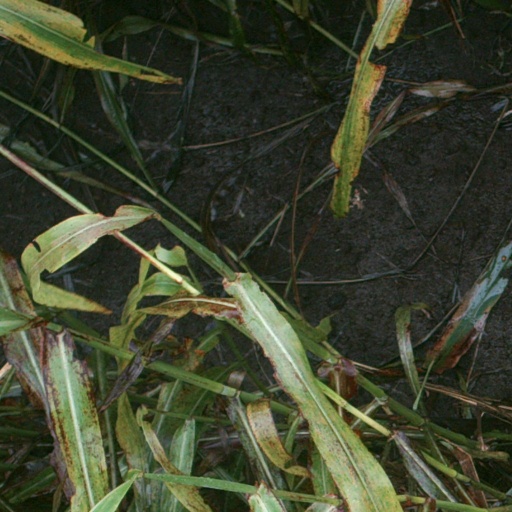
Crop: sorghum